Hoorn

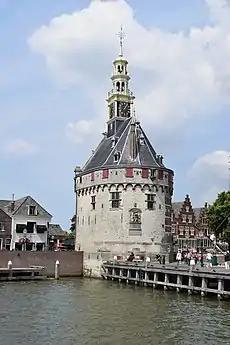
Hoofdtoren

Hoorn is located in the east of the North Holland peninsula, on the northwestern shore of the Markermeer – the second largest freshwater lake of the Netherlands. The city occupies an arc of land in the south of West Friesland at the northernmost end of a small bay named Hoornse Hop. The landscape of Hoorn is mostly flat and the only elevated areas are the dikes on the southern outskirts of the city. The municipality is part of the safety region and the water board .